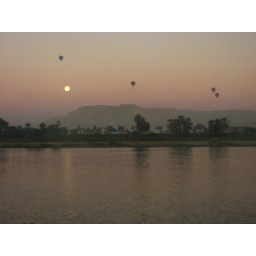
When I awoke in the morning, I saw this from my bed on the ship. The white ball is the setting moon.